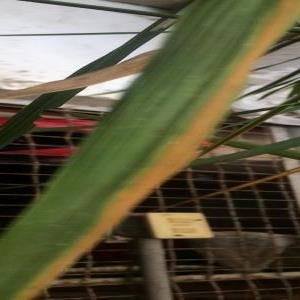
Disease: Bacterialblight